History of the Maya civilization

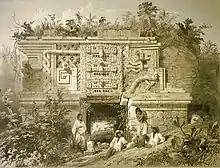
Drawing by Frederick Catherwood of the Nunnery complex at Uxmal

From the 16th century onwards, Spanish soldiers, clergy and administrators were familiar with pre-Columbian Maya history and beliefs. The agents of the Catholic Church wrote detailed accounts of the Maya, in support of their efforts at evangelisation, and absorption of the Maya into the Spanish Empire. The writings of 16th-century Bishop Diego de Landa, who had infamously burned a large number of Maya books, contain many details of Maya culture, including their beliefs and religious practices, calendar, aspects of their hieroglyphic writing, and oral history. This was followed by various Spanish priests and colonial officials who left descriptions of ruins they visited in Yucatán and Central America. These early visitors were well aware of the association between the ruins and the Maya inhabitants of the region.